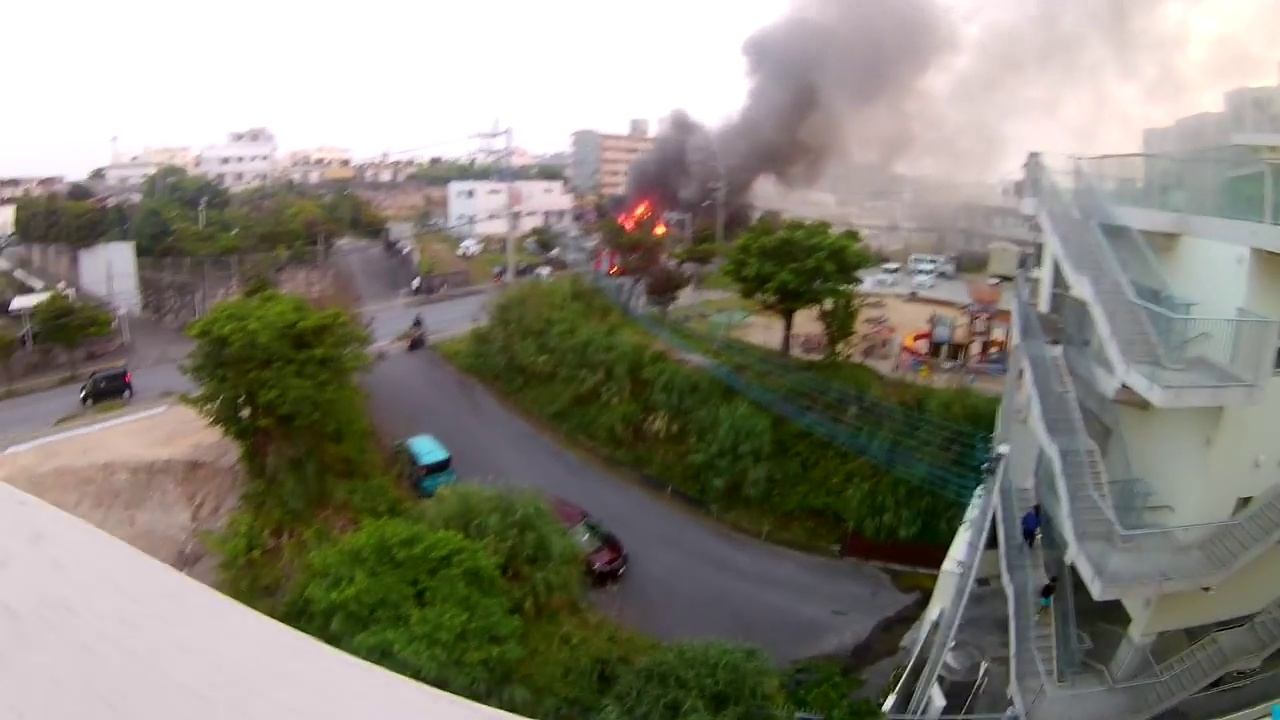
Fire: yes
Smoke: yes